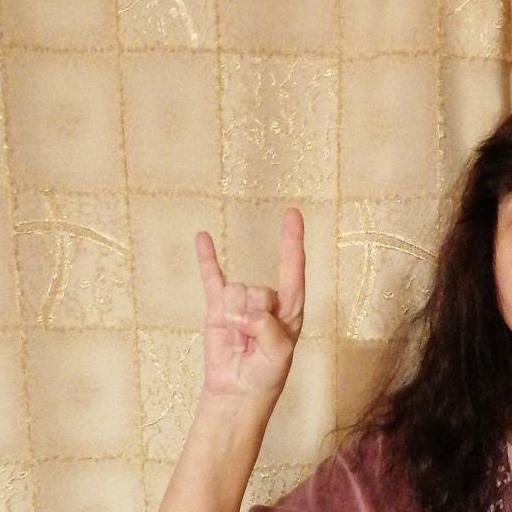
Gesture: rock